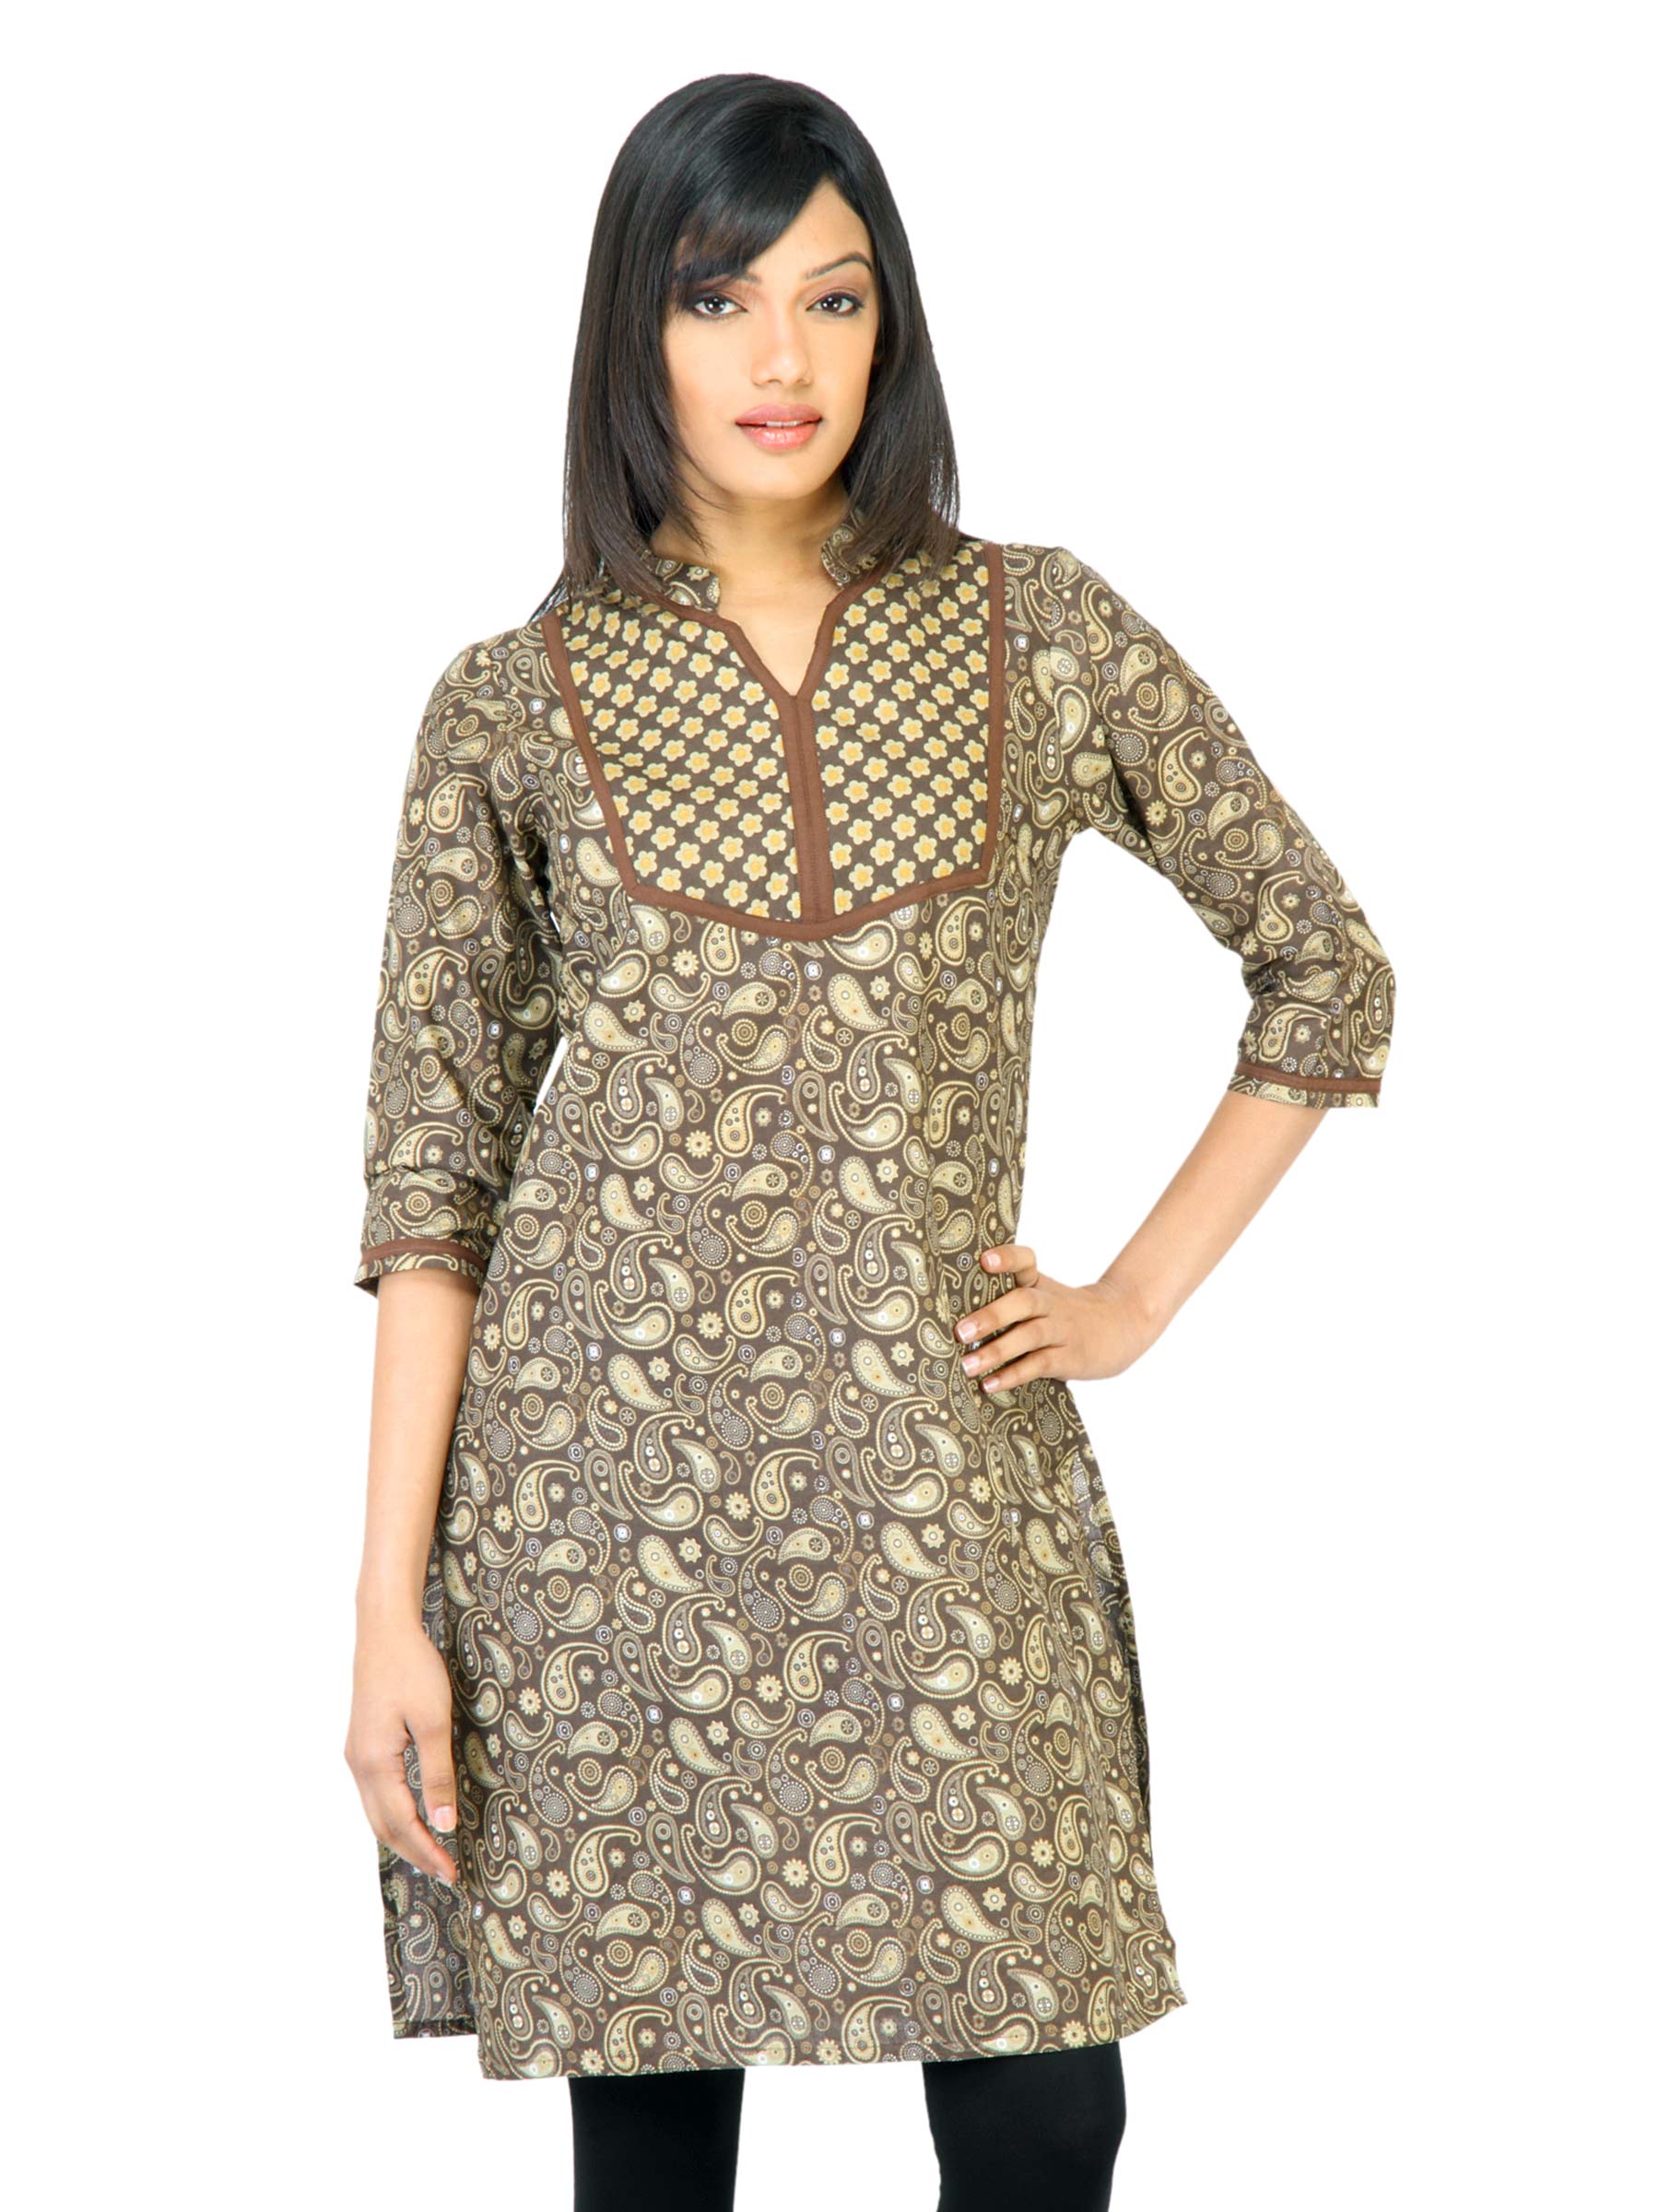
Vishudh Women Printed Brown Kurta
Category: Apparel / Topwear / Kurtas
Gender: Women
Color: Brown
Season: Fall 2011
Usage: Ethnic